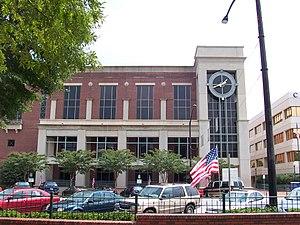
Le comté de Cobb est l'un des comtés de l'État de Géorgie. Le chef-lieu du comté se situe à Marietta.
Marietta est une ville de Géorgie, dans le comté de Cobb aux États-Unis.